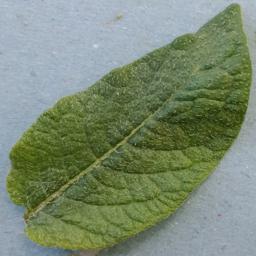
Etiqueta: Sana